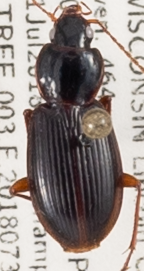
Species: Synuchus impunctatus
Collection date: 2018-07-31
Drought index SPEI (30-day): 0.128
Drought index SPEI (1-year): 0.114
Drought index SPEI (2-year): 1.69